Furano Station

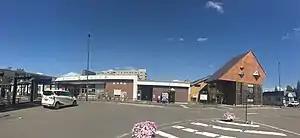
The station building and forecourt in August 2022

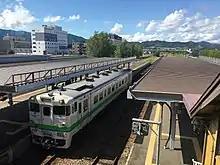
Station platforms, 2022

The station has a "Midori no Madoguchi" staffed ticket office. Kitaca cannot be used at this station.